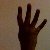
The image shows a hand gesture representing the number 4 in Indian Sign Language.